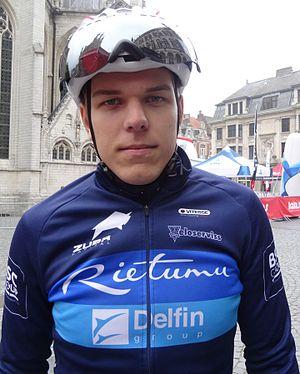
Reportage photographique réalisé le dimanche 14 septembre à l'occasion du départ et de l'arrivée du Grand Prix Jef Scherens 2014 à Louvain, Belgique.
Armands Bēcis, né le 16 janvier 1991 à Riga, est un coureur cycliste letton, membre de l'équipe Rietumu Banka-Riga.